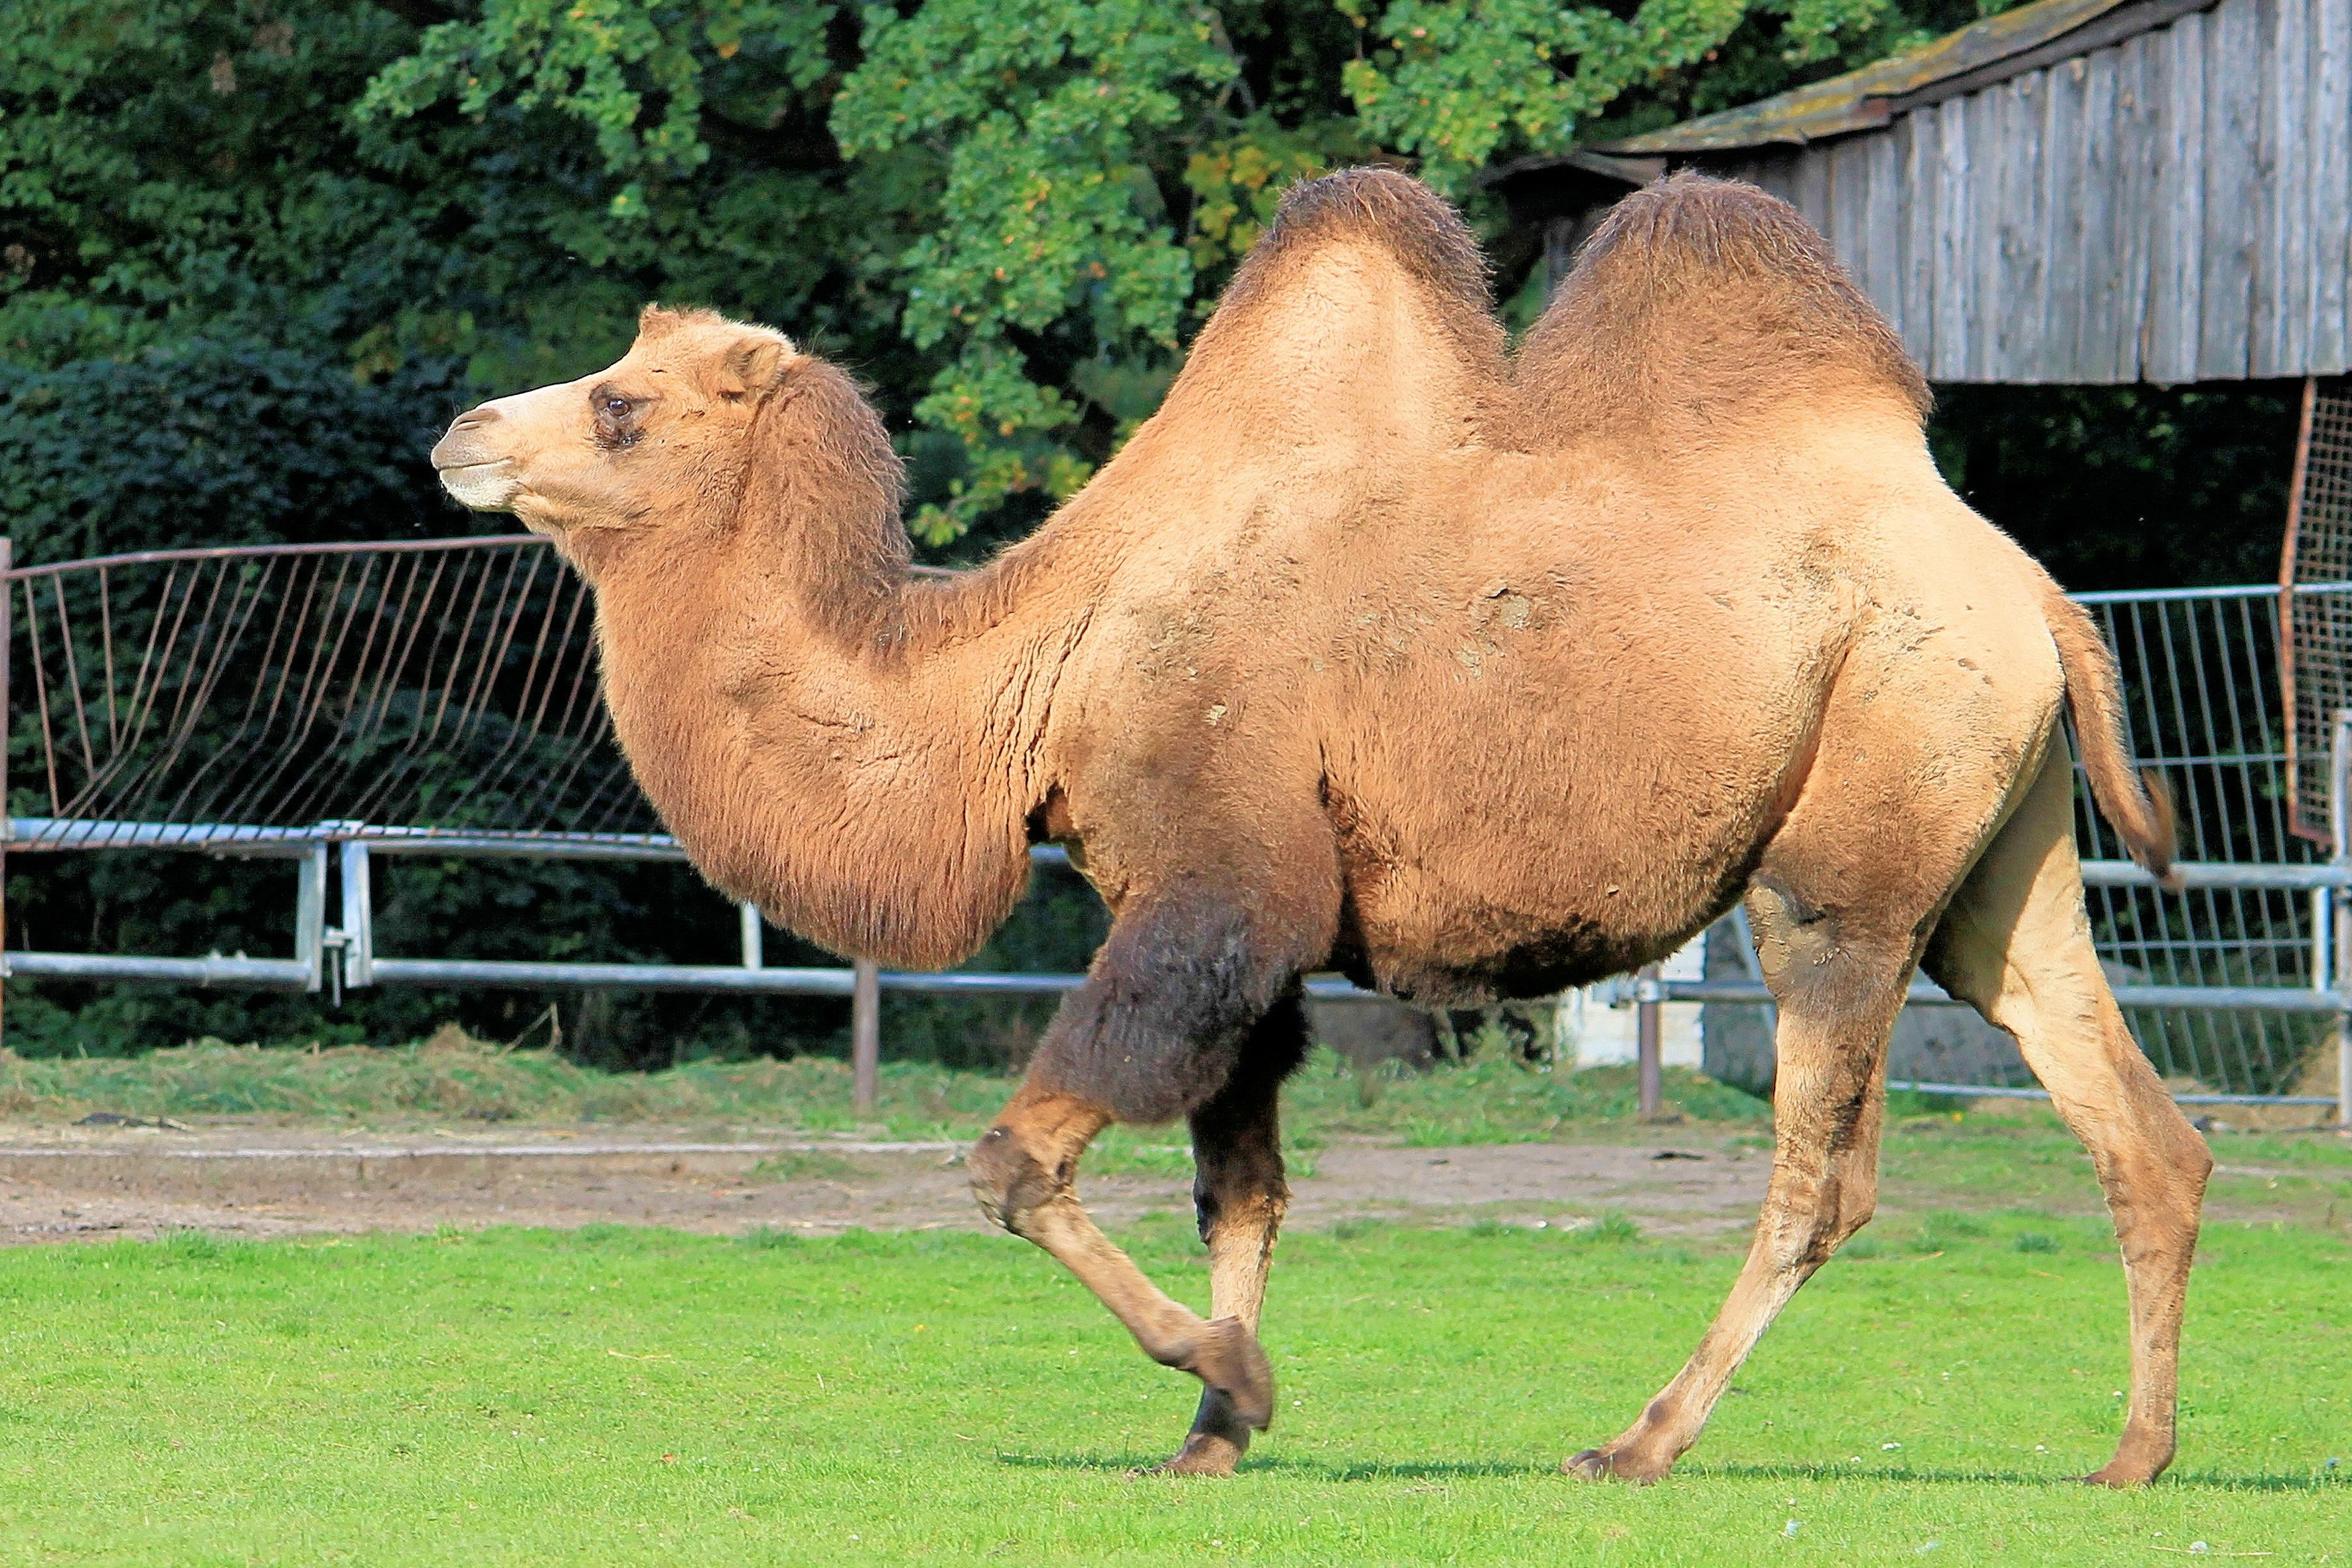
animal, zoo, camel, pasture, mammal, fauna, vertebrate, mare, paarhufer, beast of burden, hump, camel like mammal, arabian camel